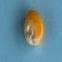
Maize quality: Good